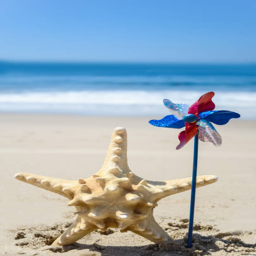
patriotic background with starfish on the sandy beach